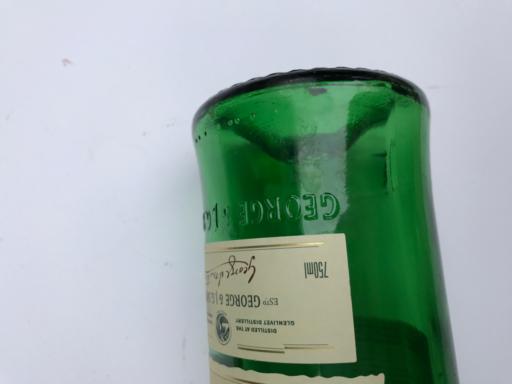
Label: glass